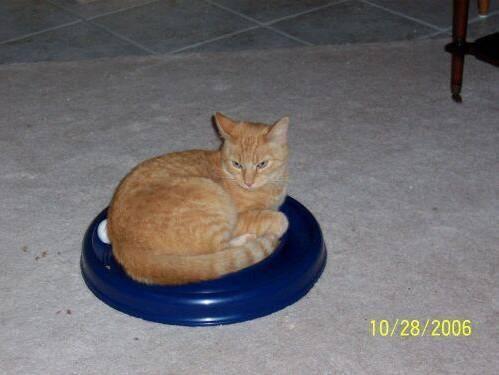
cat